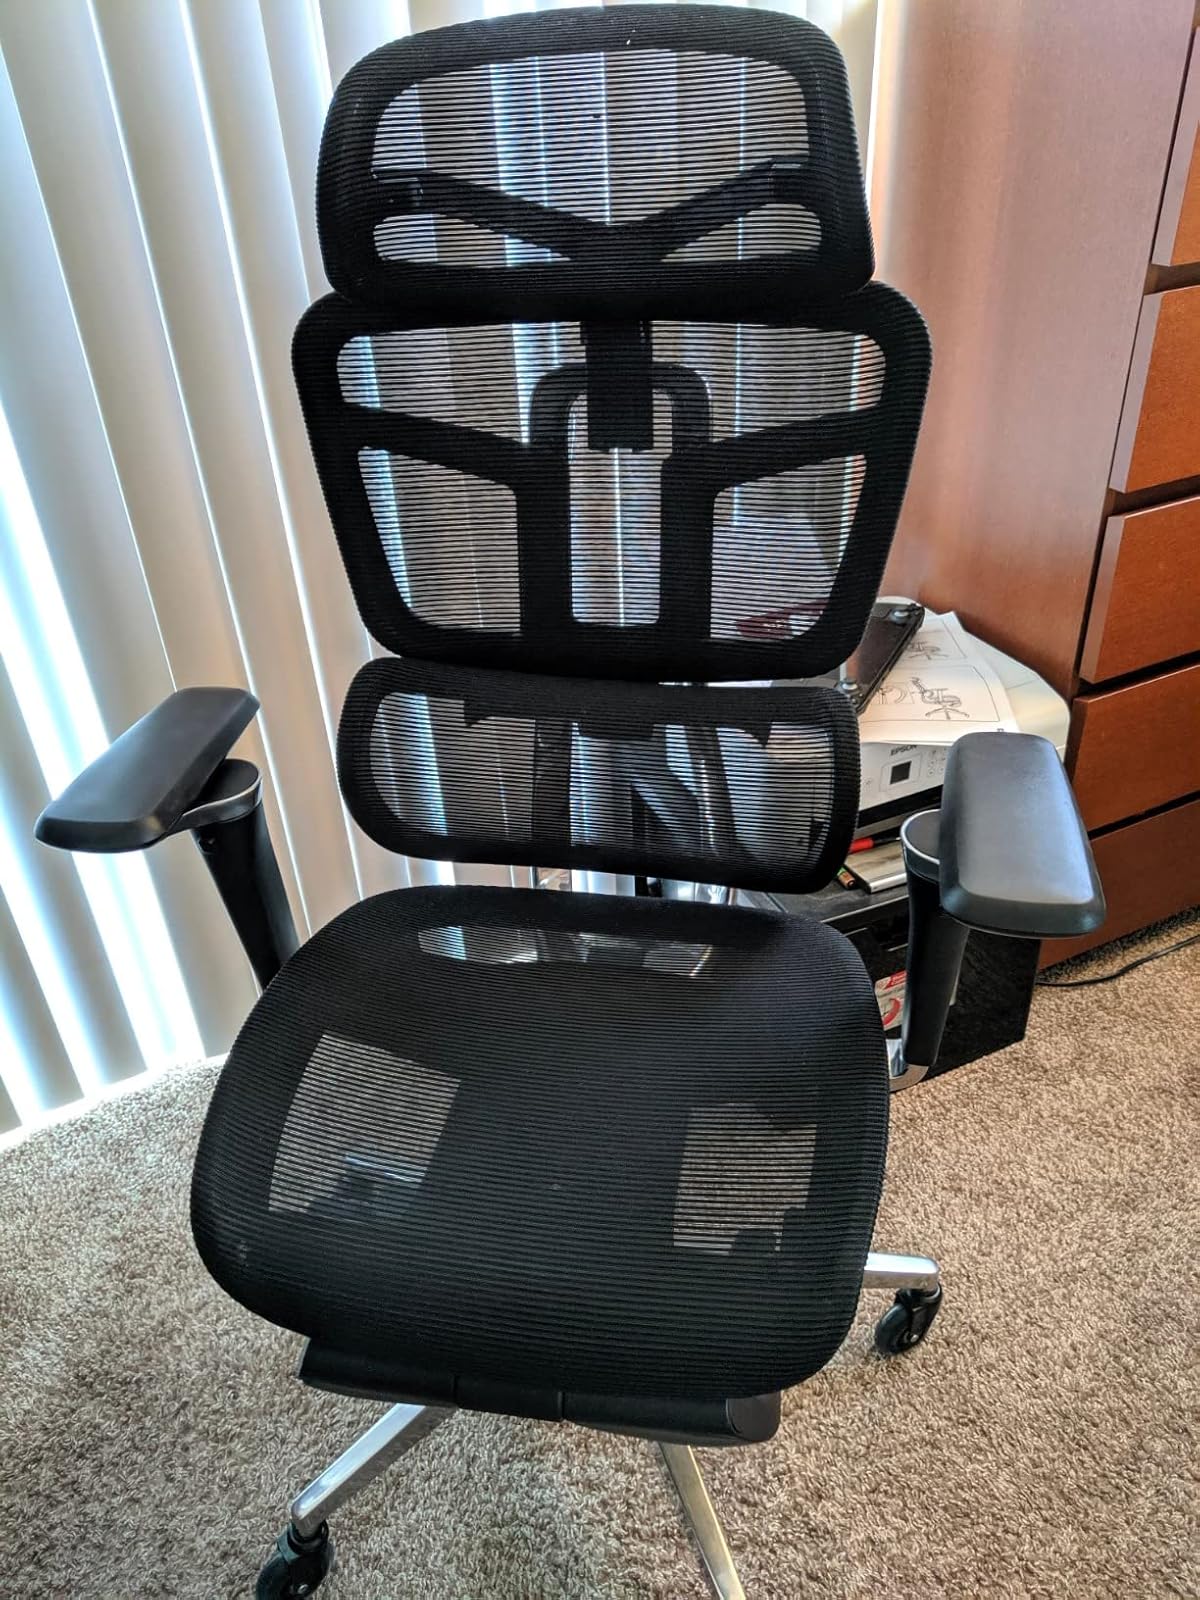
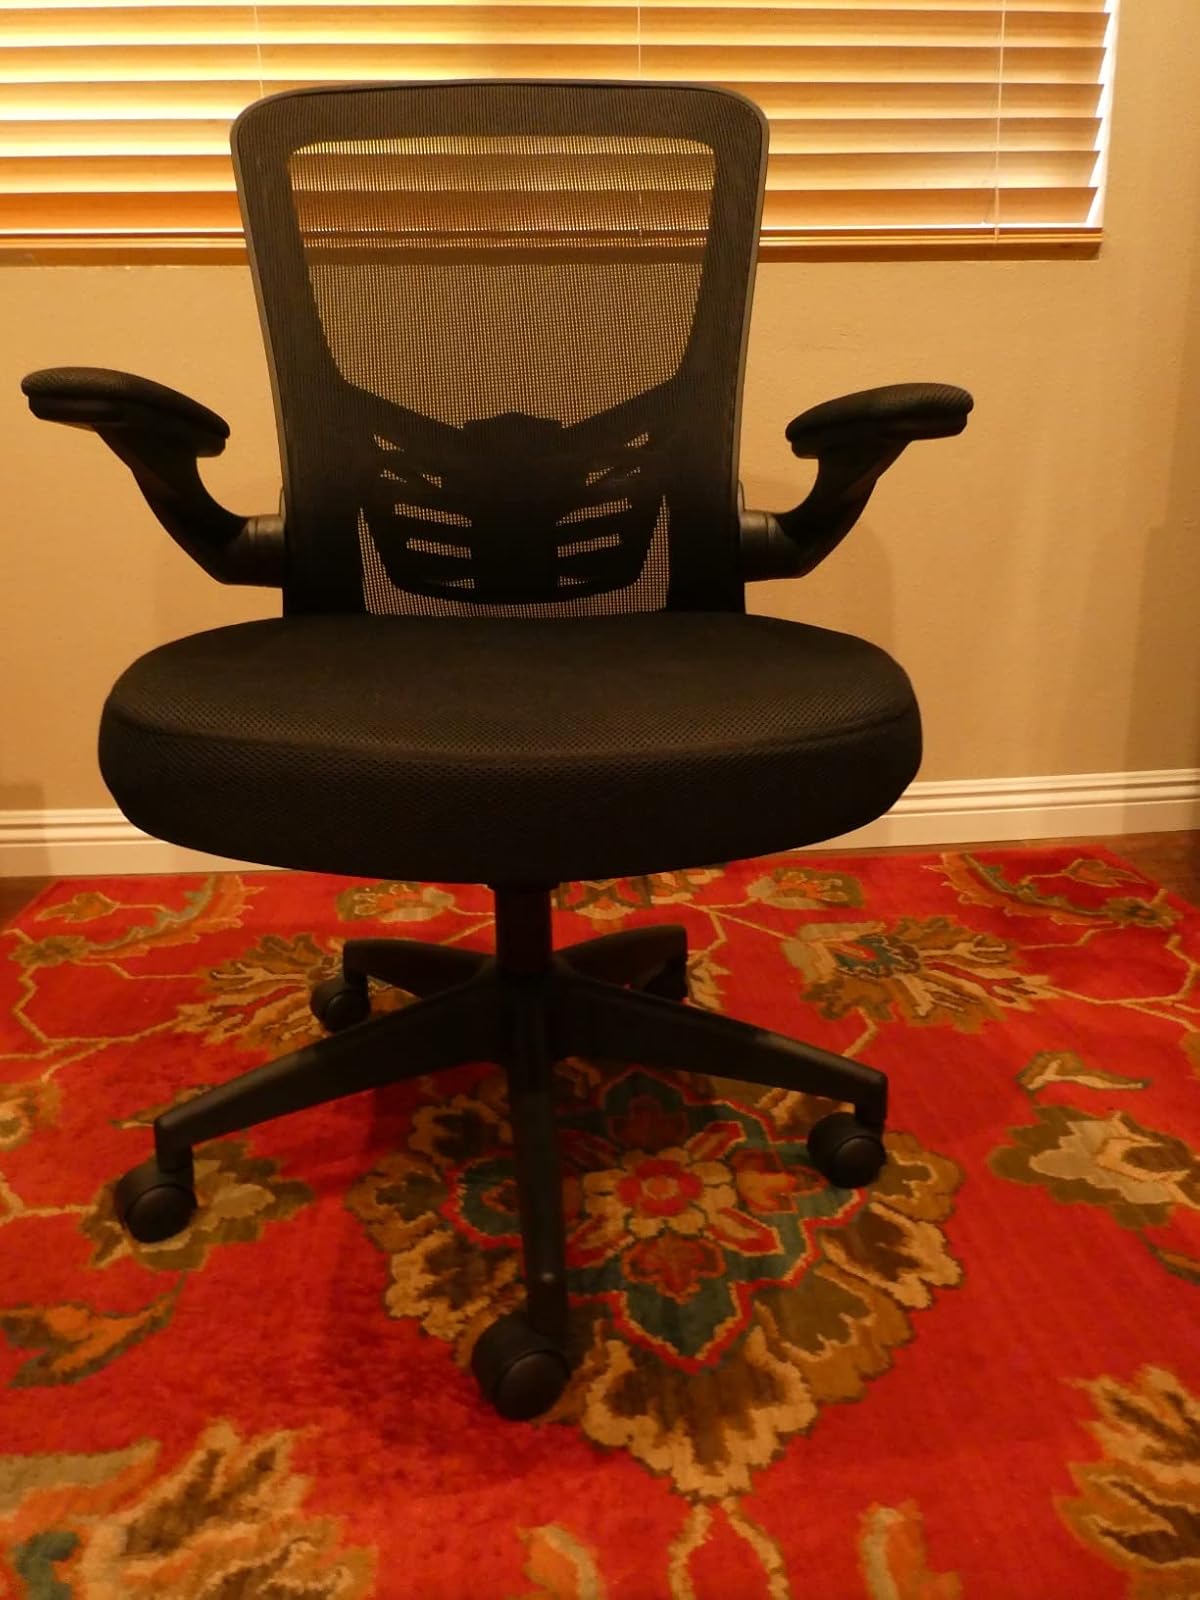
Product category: items_chair
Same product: no